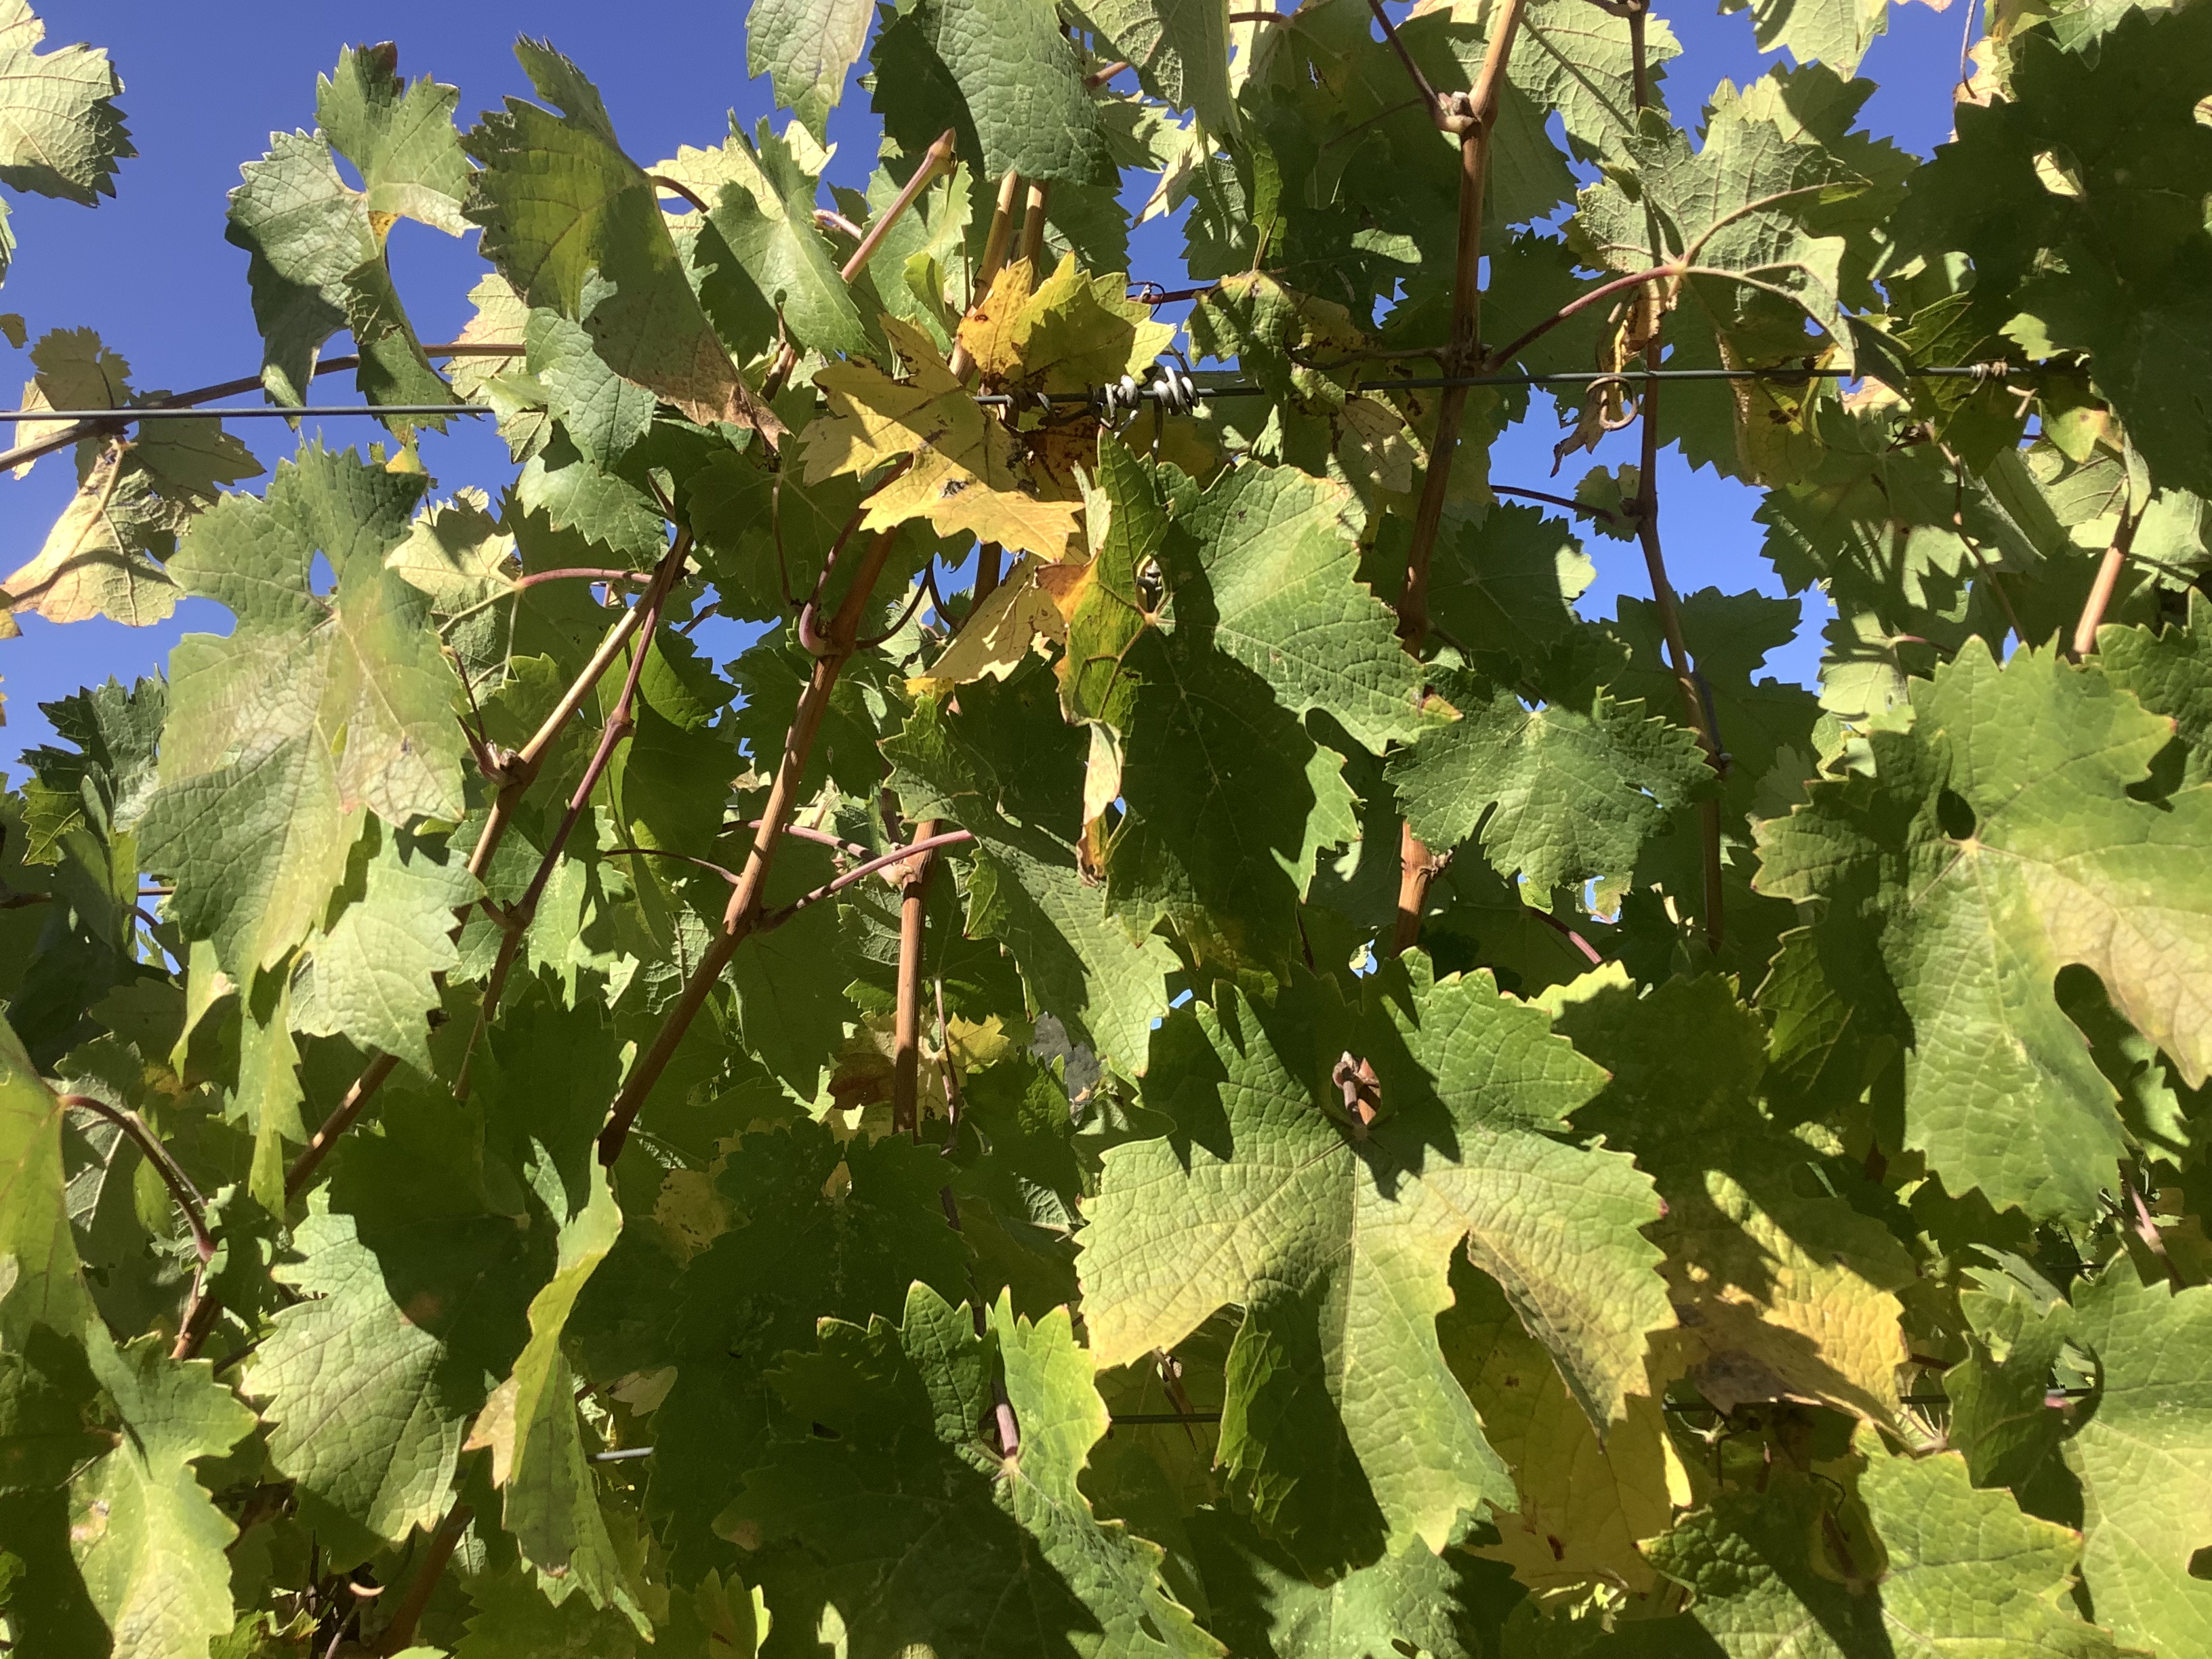
Label: No Virus